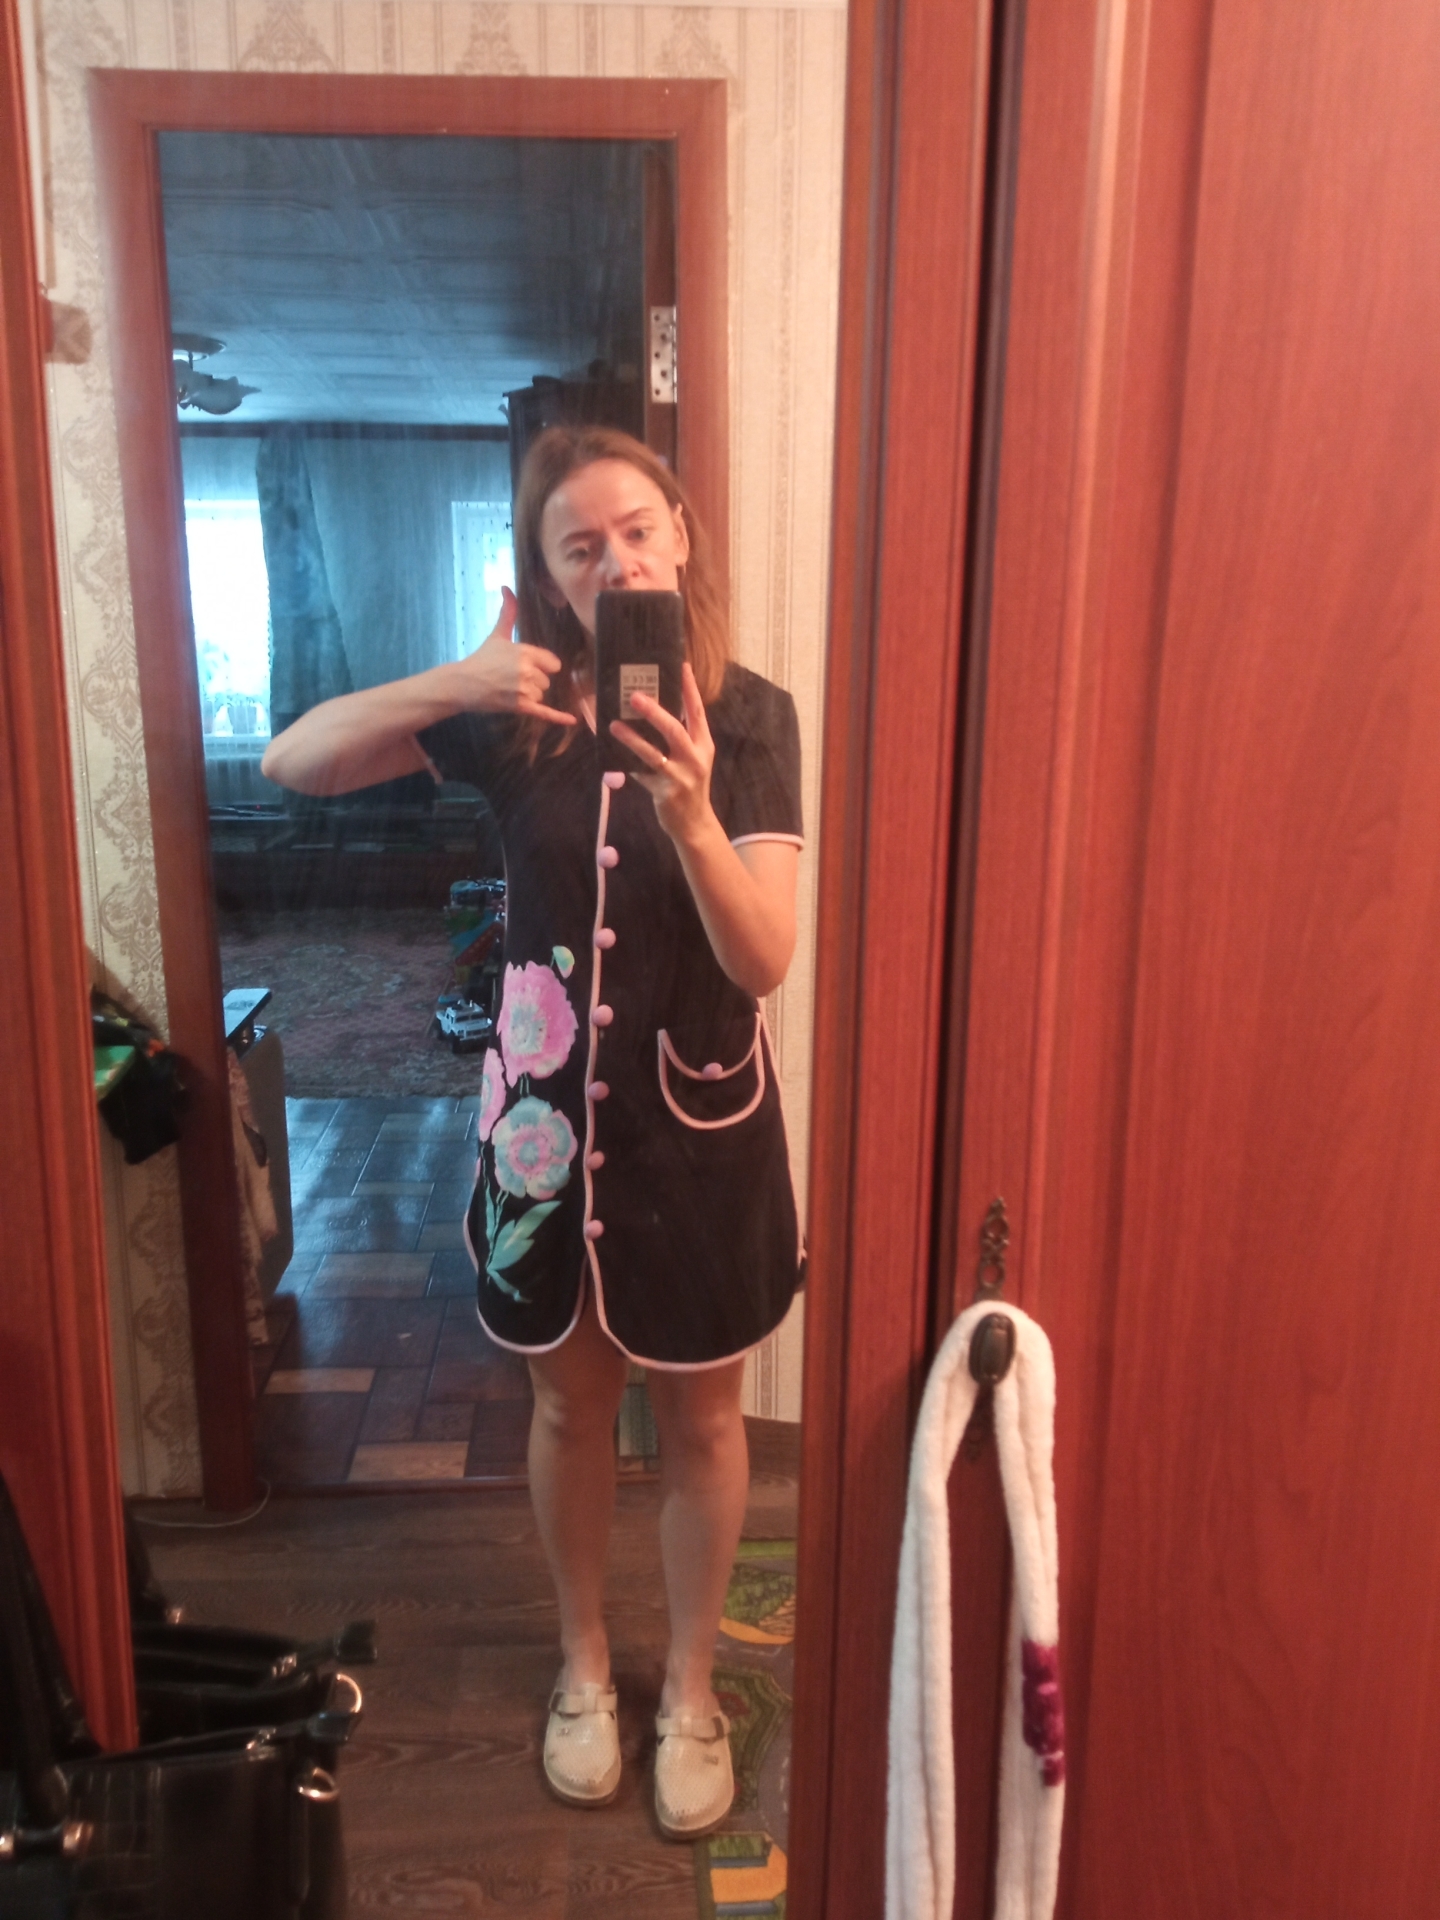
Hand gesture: call